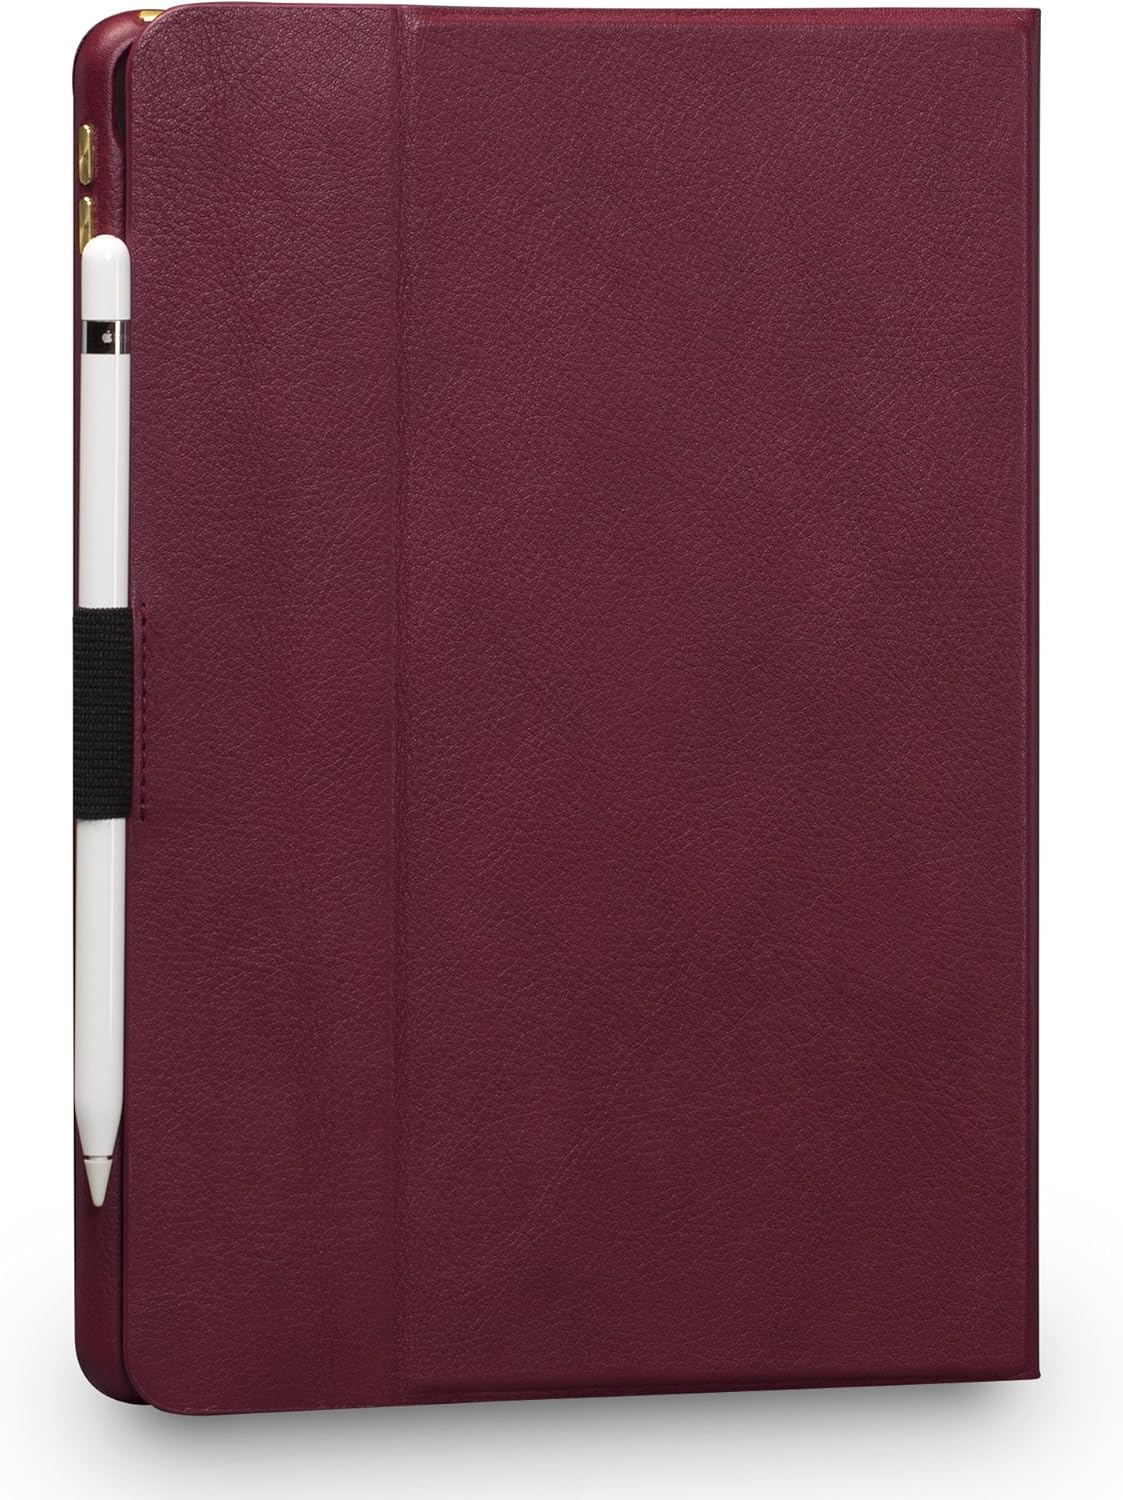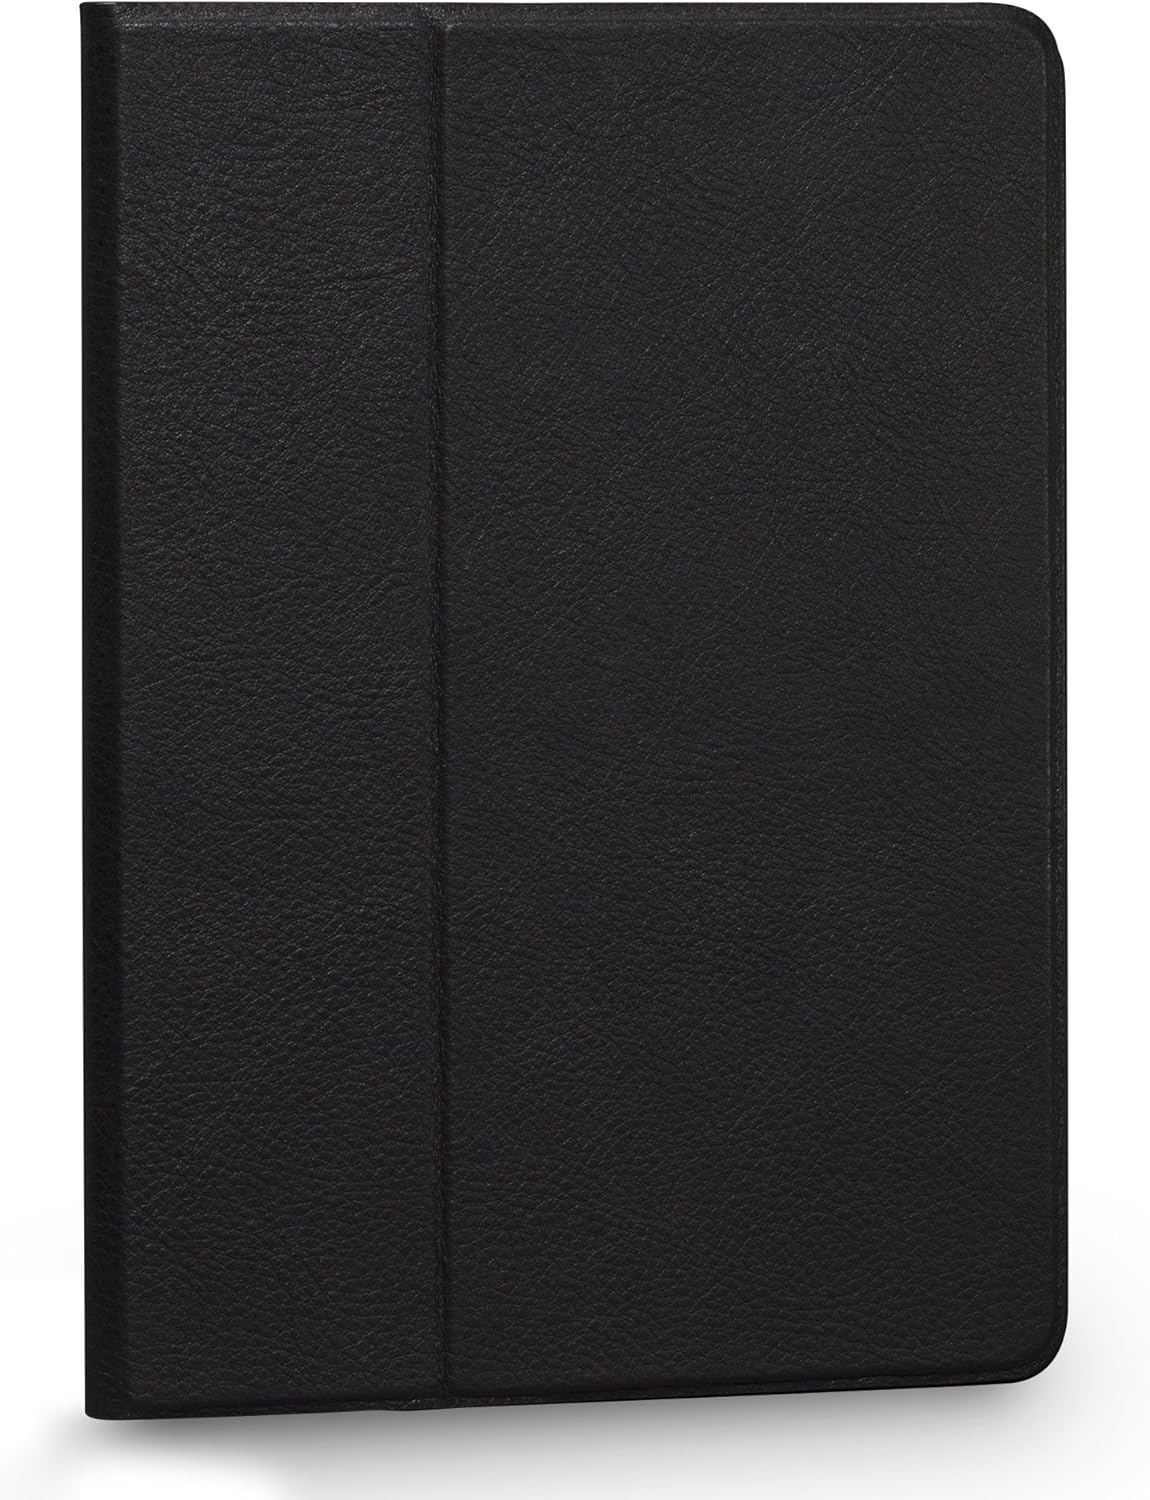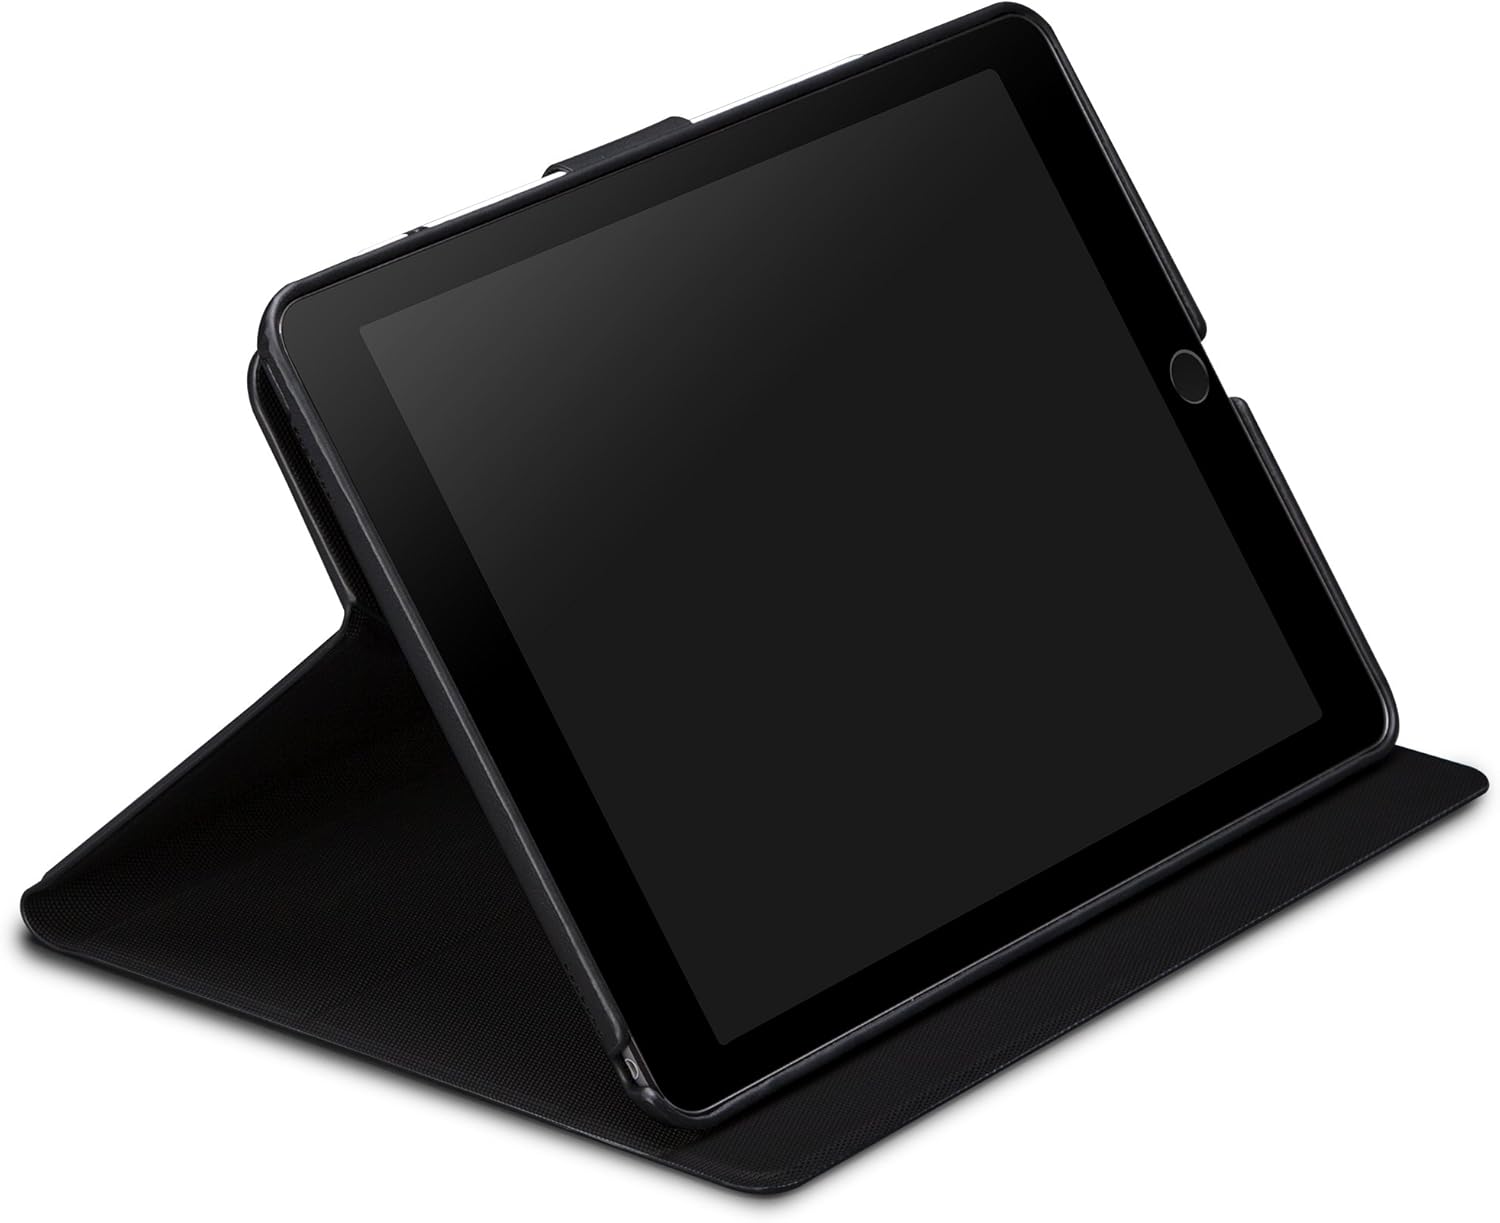
Sena Vettra Genuine Leather Folio Case for iPad Pro 10.5-Inch (2017) - Hands-free Viewing with Apple Pencil and Pencil Holder, Bordo
Category: Computers
A classic, sleek exterior meets an innovative interior in the Vettra. Its Snap-On case rotates 360° so that you have the perfect setup whether you’re on FaceTime or responding to emails. It closes like a book to protect your screen and activate sleep mode to help save your battery.
Features: SLEEK AND FUNCTIONAL DESIGN: Built with the highest quality leather, Sena iPad cases are designed to hold your device securely and act like a second skin. Meant to be as lightweight as possible, our iPad cases also takes up less space than your typical iPad case. | PRECISION CUT OUTS: All our iPad cases are specifically designed to fit Apple's iPad designs to its exact specifications. There is absolutely no need to worry whether or not the device openings will completely align with your iPad as we designed our cases to match all Apple-approved chargers perfectly. | MULTIPLE HANDS-FREE VIEWING ANGLE: Another added functionality is the multiple angle viewing capability. Watch your favorite videos while simultaneously doing other tasks as you prop up this iPad case on its hands free viewing feature. Available in typing, portrait and landscape angles, this ipad case has many versatile uses. The sturdy construction of the outer shell enables a wide screen view for your convenience. | STYLISH PROTECTION: Dress your iPad in sturdy leather with our classic leather book style case. We aim to serve both purposes of fashion and function. Keep your device classy and secure in this Sena leather case for iPads. | BUILT TO LAST: Every SENA product is designed to last long, or until you decide to upgrade, which is why so much thought goes into every product. Our luxury mobile accessories are designed to last which is why we made it as durable as possible with a classic and timeless look that never goes out of style. Our lasting leather combined with sturdy stitching are all built to withstand wear and tear.